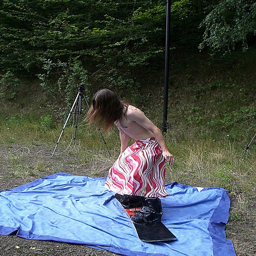
A person is standing on grass with a snowboard.
A woman with long hair is standing on plastic.
A person standing on a board on a tarp.
A man with no shirt on a skate board.
a person with long hair is standing on a snowboard